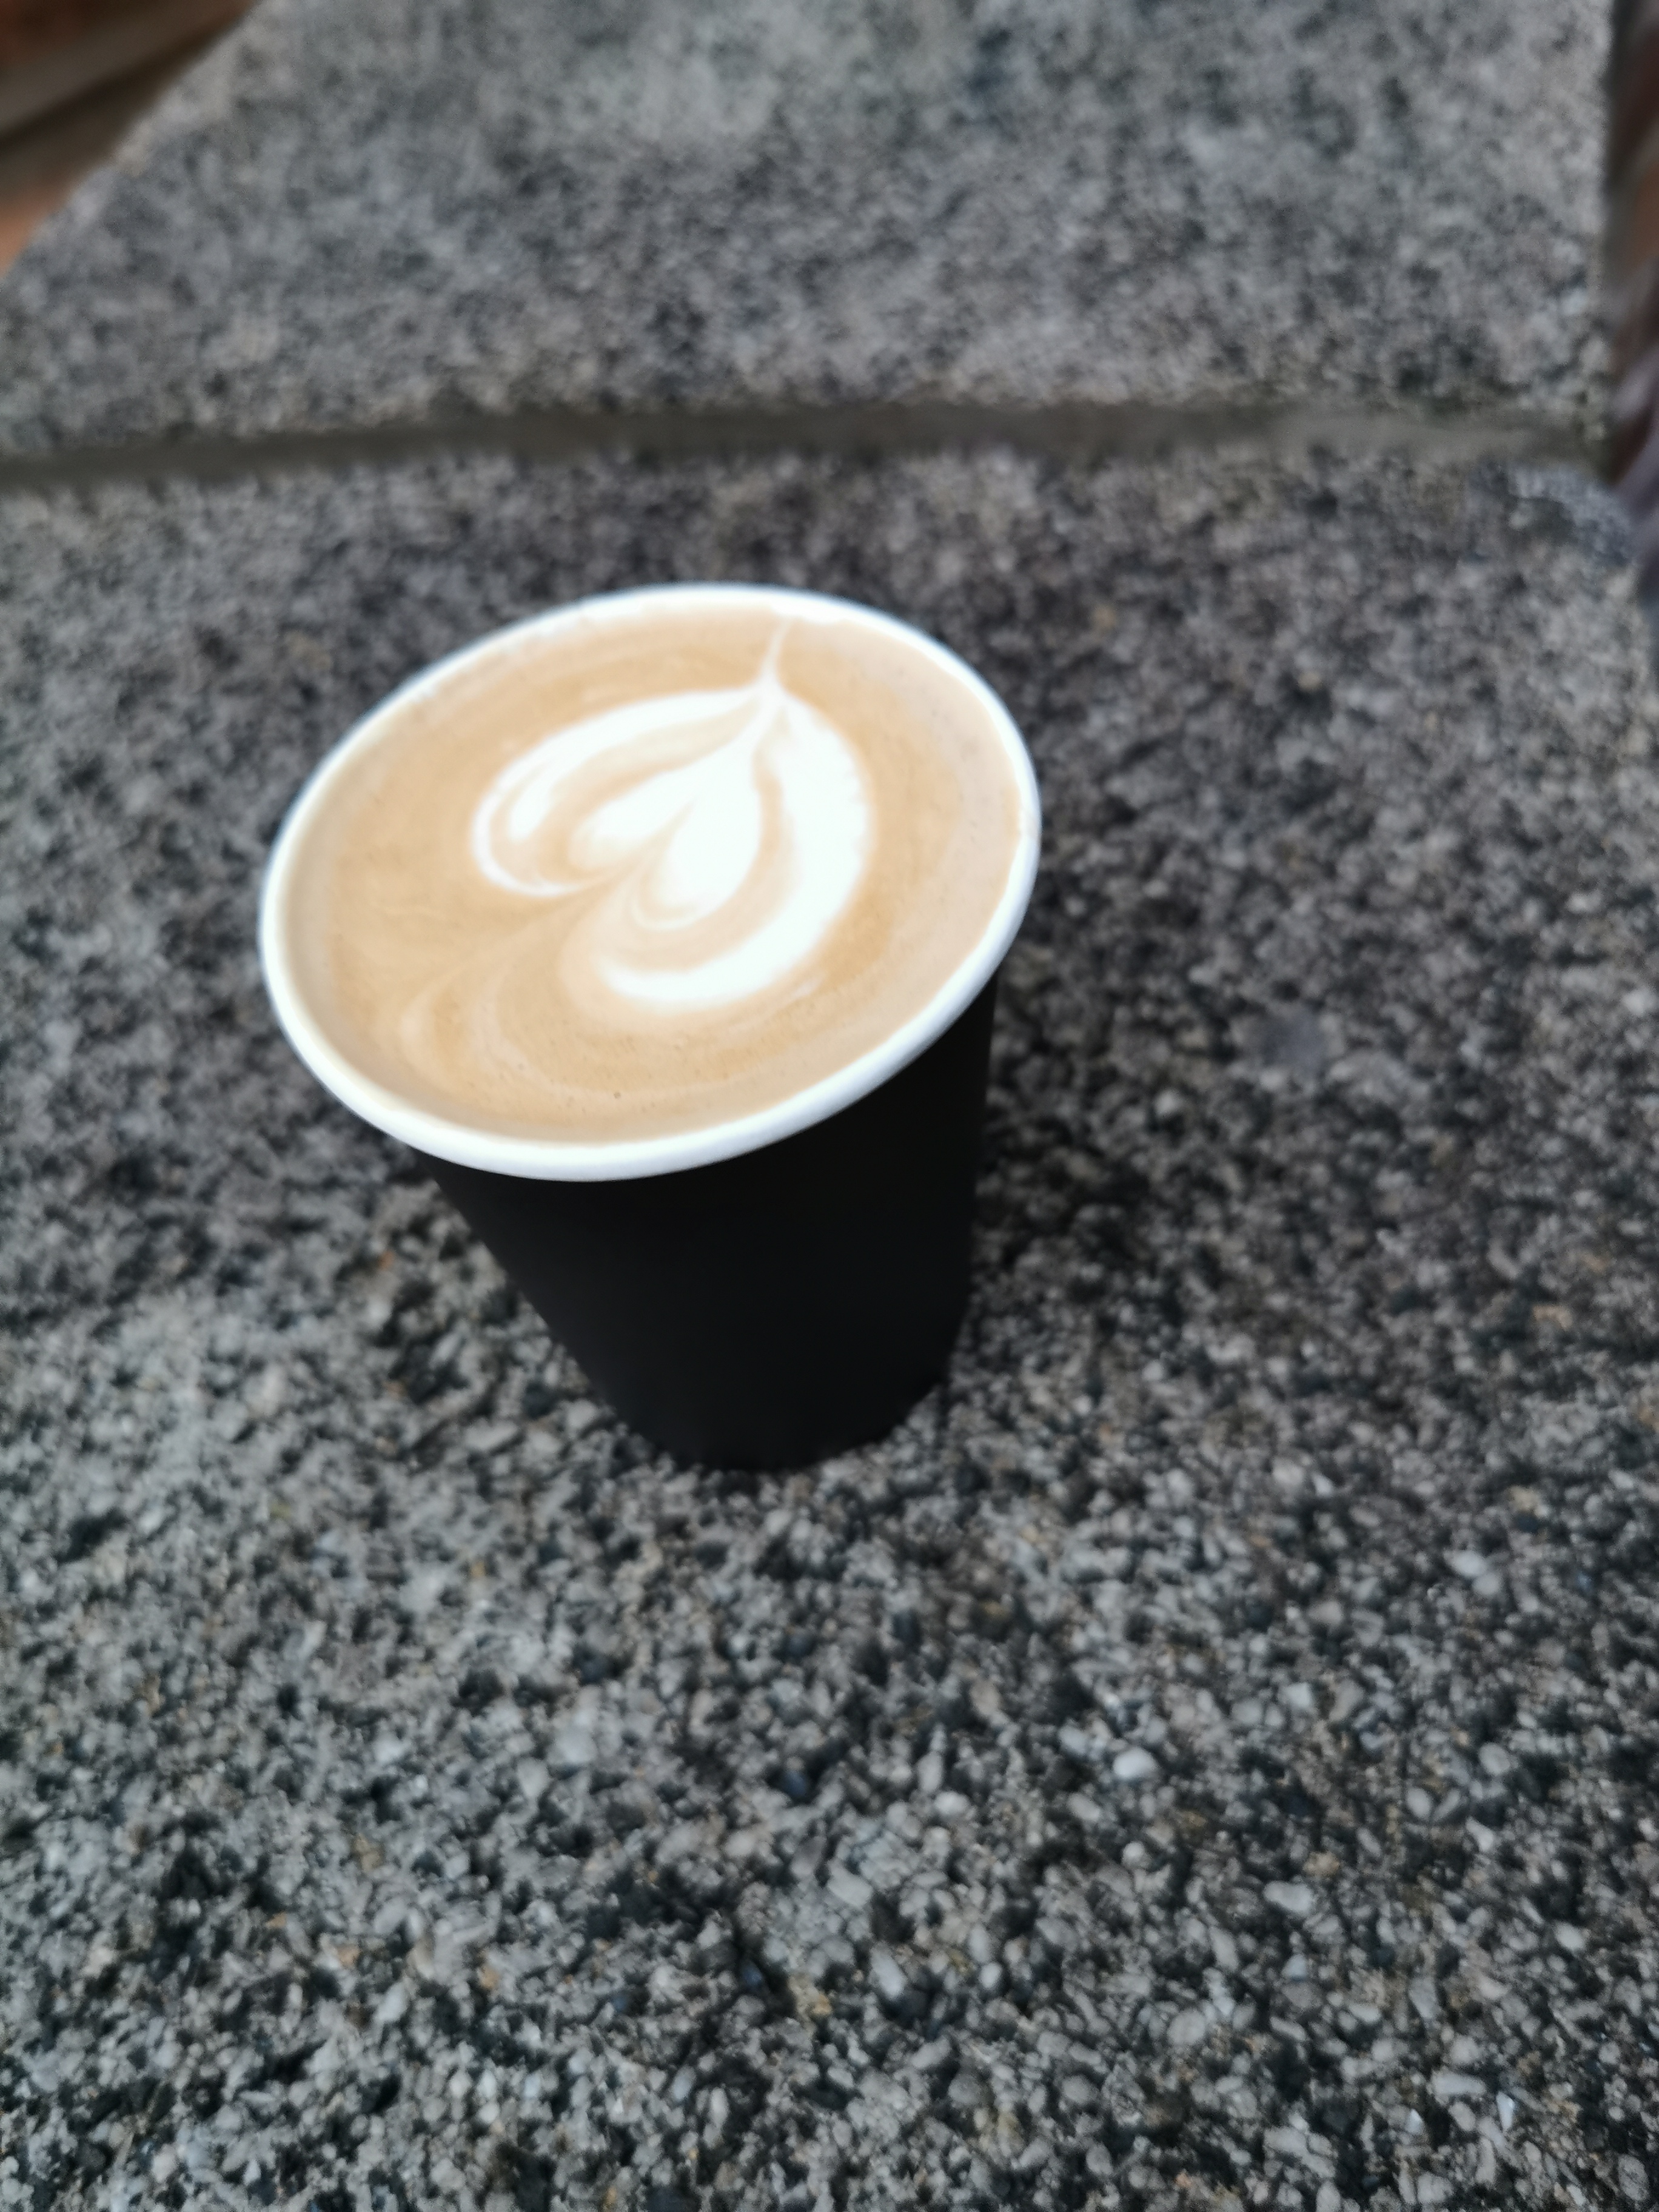
kaffee, pause, cappuccino, Espressino, wiener melange, flat white, drinkware, cortado, cuban espresso, Single origin coffee, Java coffee, coffee, caff macchiato, cup, latte, cafe au lait, food, ingredient, white coffee, coffee milk, serveware, espresso, wood, drink, ristretto, non alcoholic beverage, Coffee substitute, sweetness, coffee cup, road surface, caffeine, mocaccino, circle, logo, marocchino, soil, cream, foam, asphalt, cuisine, table, fast food, instant coffee, ceramic, still life photography, yuanyang, cafe